Semon Knudsen

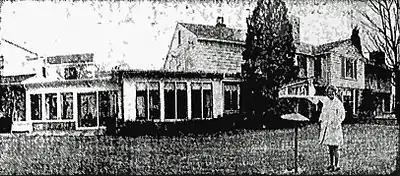
Knudsen's longtime home in Birmingham, Michigan

After Ford, Knudsen launched a company to build motor homes called Rectrans Inc.